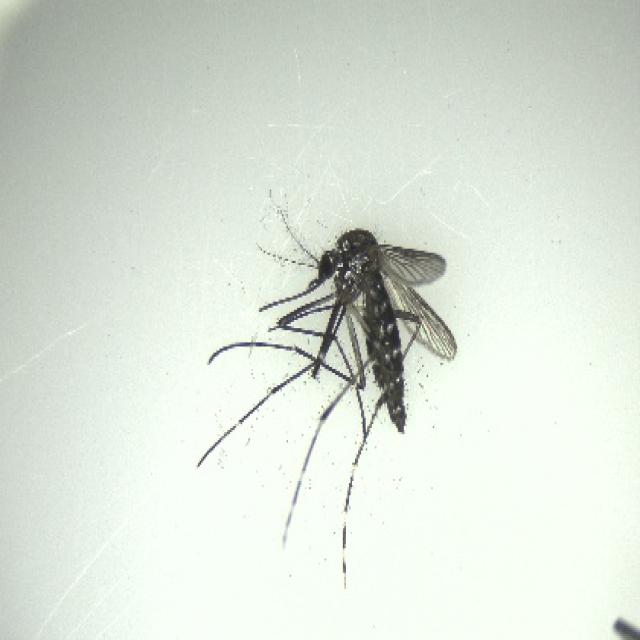
Species: aedes_albopictus